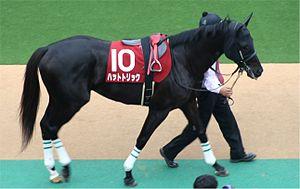
Hat Trick, cheval japonais de plat. Vainqueur du Hong-Kong Mile 2005 (groupe I)
Le noir est une couleur de robe du cheval, où la peau et le pelage de l'animal sont complètement noirs. C'est aussi une robe de base chez le cheval, différents gènes tels que le Dun ou le Silver pouvant en modifier l'apparence. Lorsqu'elle est totalement dépourvue de poils blancs, elle est dite zain. Elle peut aussi présenter des marques blanches.
Le cheval d'Erlenbach, ou cheval du Simmental, est une ancienne race chevaline légère originaire de la région d'Erlenbach im Simmental en Suisse. Connue au XVIIIᵉ siècle, où la vente annuelle de 10 000 sujets au marché rapporte des revenus considérables, elle connaît un long déclin le siècle suivant, notamment en raison de l'utilisation du chemin de fer. Elle disparaît vraisemblablement au cours du XXᵉ siècle, les éleveurs préférant se tourner vers l'élevage bovin.
Olivier Peslier, né le 12 janvier 1973 à Château-Gontier en Mayenne, est un jockey français.
Le Pur-sang, est la plus connue des races de chevaux à sang chaud. C'est l'une des races les plus répandues, puisqu'il court sur les pistes d'hippodromes lors des courses de galop. Le nom de « pur-sang » peut en théorie faire référence à plusieurs races de chevaux, et par extension, races animales. Le nom de « pur-sang anglais », vieilli, est vu comme un pléonasme aux yeux des puristes.